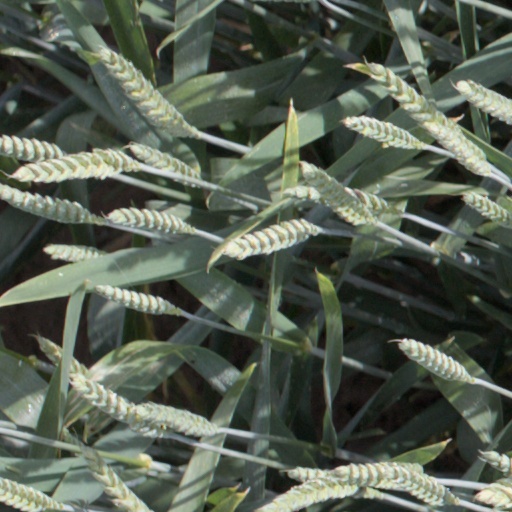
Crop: wheat